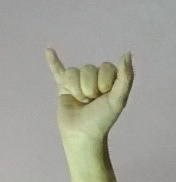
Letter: ya